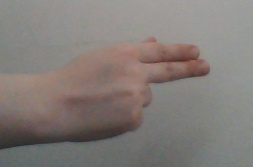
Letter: ain